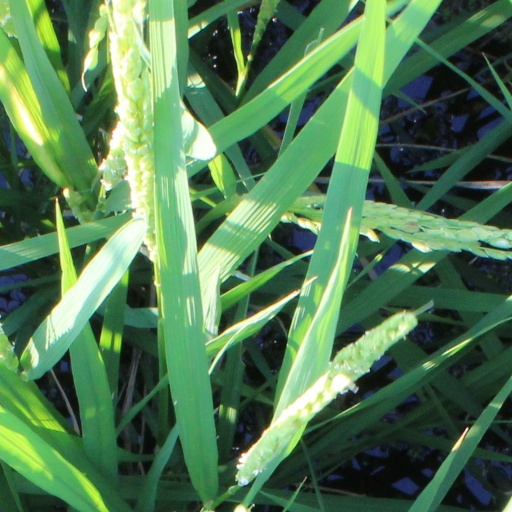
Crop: rice